Koma (film)

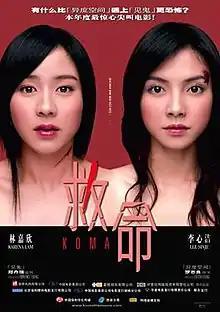
Theatrical poster

Koma is a 2004 Hong Kong psychological thriller directed by Law Chi-Leung, starring Karena Lam and Angelica Lee.